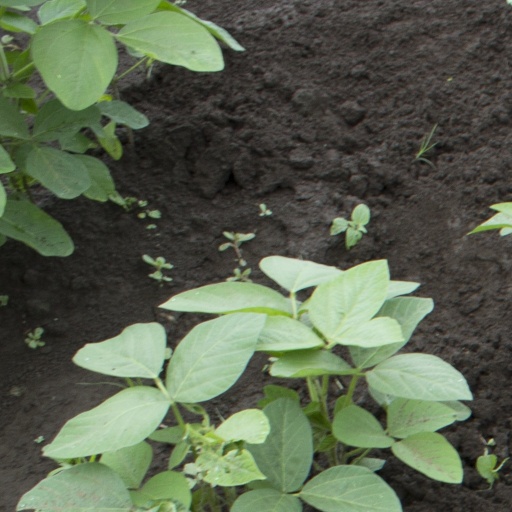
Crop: soybean